Monika Treut

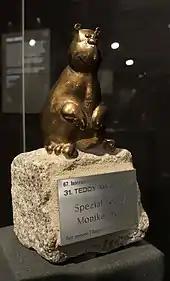
Teddy Award 2017 for her life's work.

Treut has been recognized on several occasions for her excellence in filmmaking, having taken home the following awards for her work: